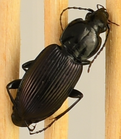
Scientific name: Pterostichus trinarius
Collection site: Blandy Experimental Farm NEON (BLAN), plot BLAN_009